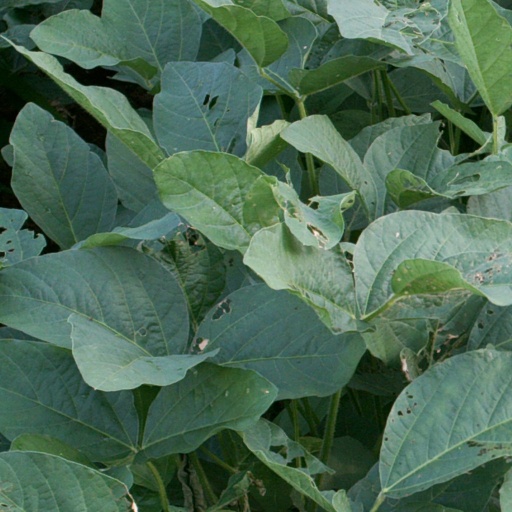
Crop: soybean